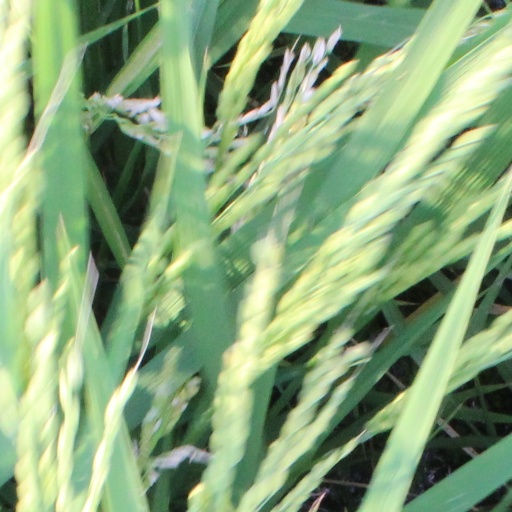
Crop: rice